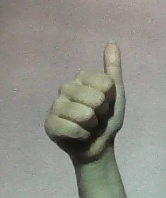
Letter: aleff